Kohala Historical Sites State Monument

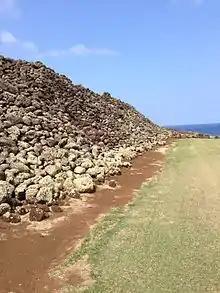
One of Mo'okini Heaiau's rock walls.

Mookini Heiau is one of the oldest historical sites in Hawaii and among its most sacred. "Mookini" means "many lineages" or "many Moo" in the Hawaiian Language. Moo are large reptile goddesses honored by Hawaiians since before the time of Paao.